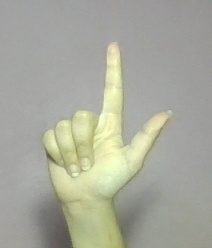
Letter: laam